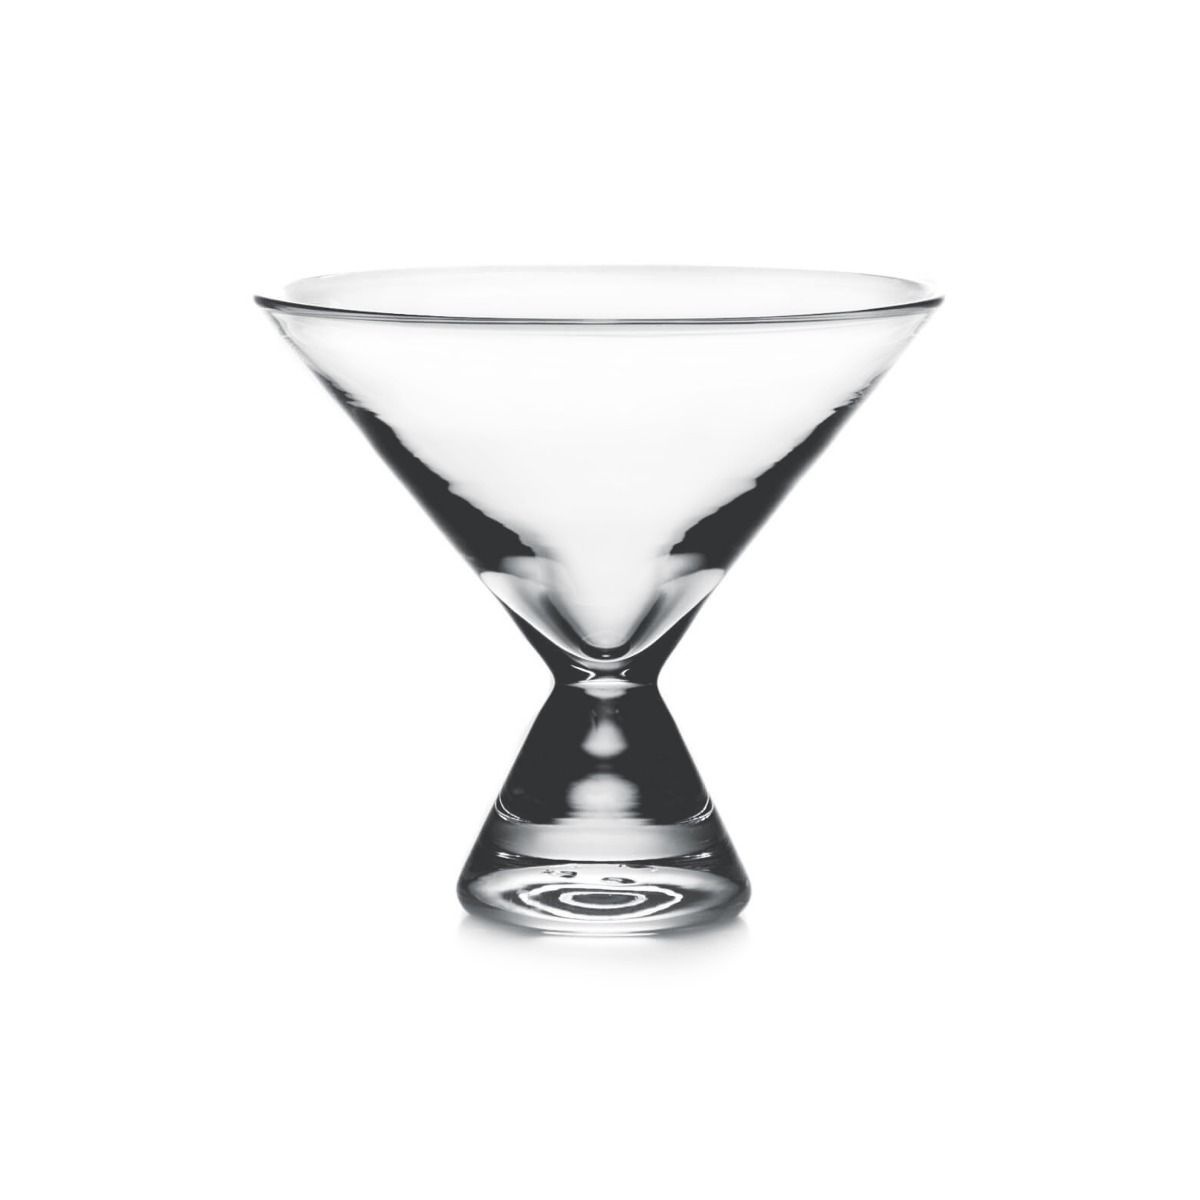
Westport Stemless Martini - 2nd
Category: Home & Garden > Kitchen & Dining > Tableware > Drinkware > Stemware > Cocktail Glasses